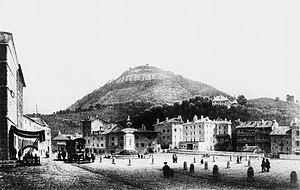
Voiron (Isère). Album du Dauphiné, ou Recueil de dessins représentant les sites les plus pittoresques du Dauphiné.
Voiron est une commune française située dans la neuvième circonscription du département de l'Isère en région Auvergne-Rhône-Alpes et, autrefois, rattachée à l'ancienne province du Dauphiné.